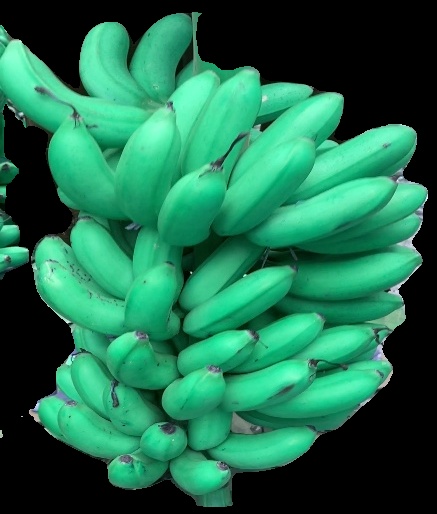
Variety: rasbale
Grade: grade1